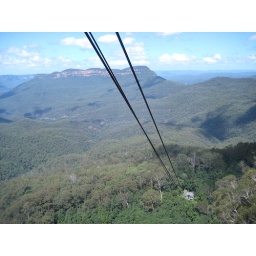
down the cable car in the blue moutains